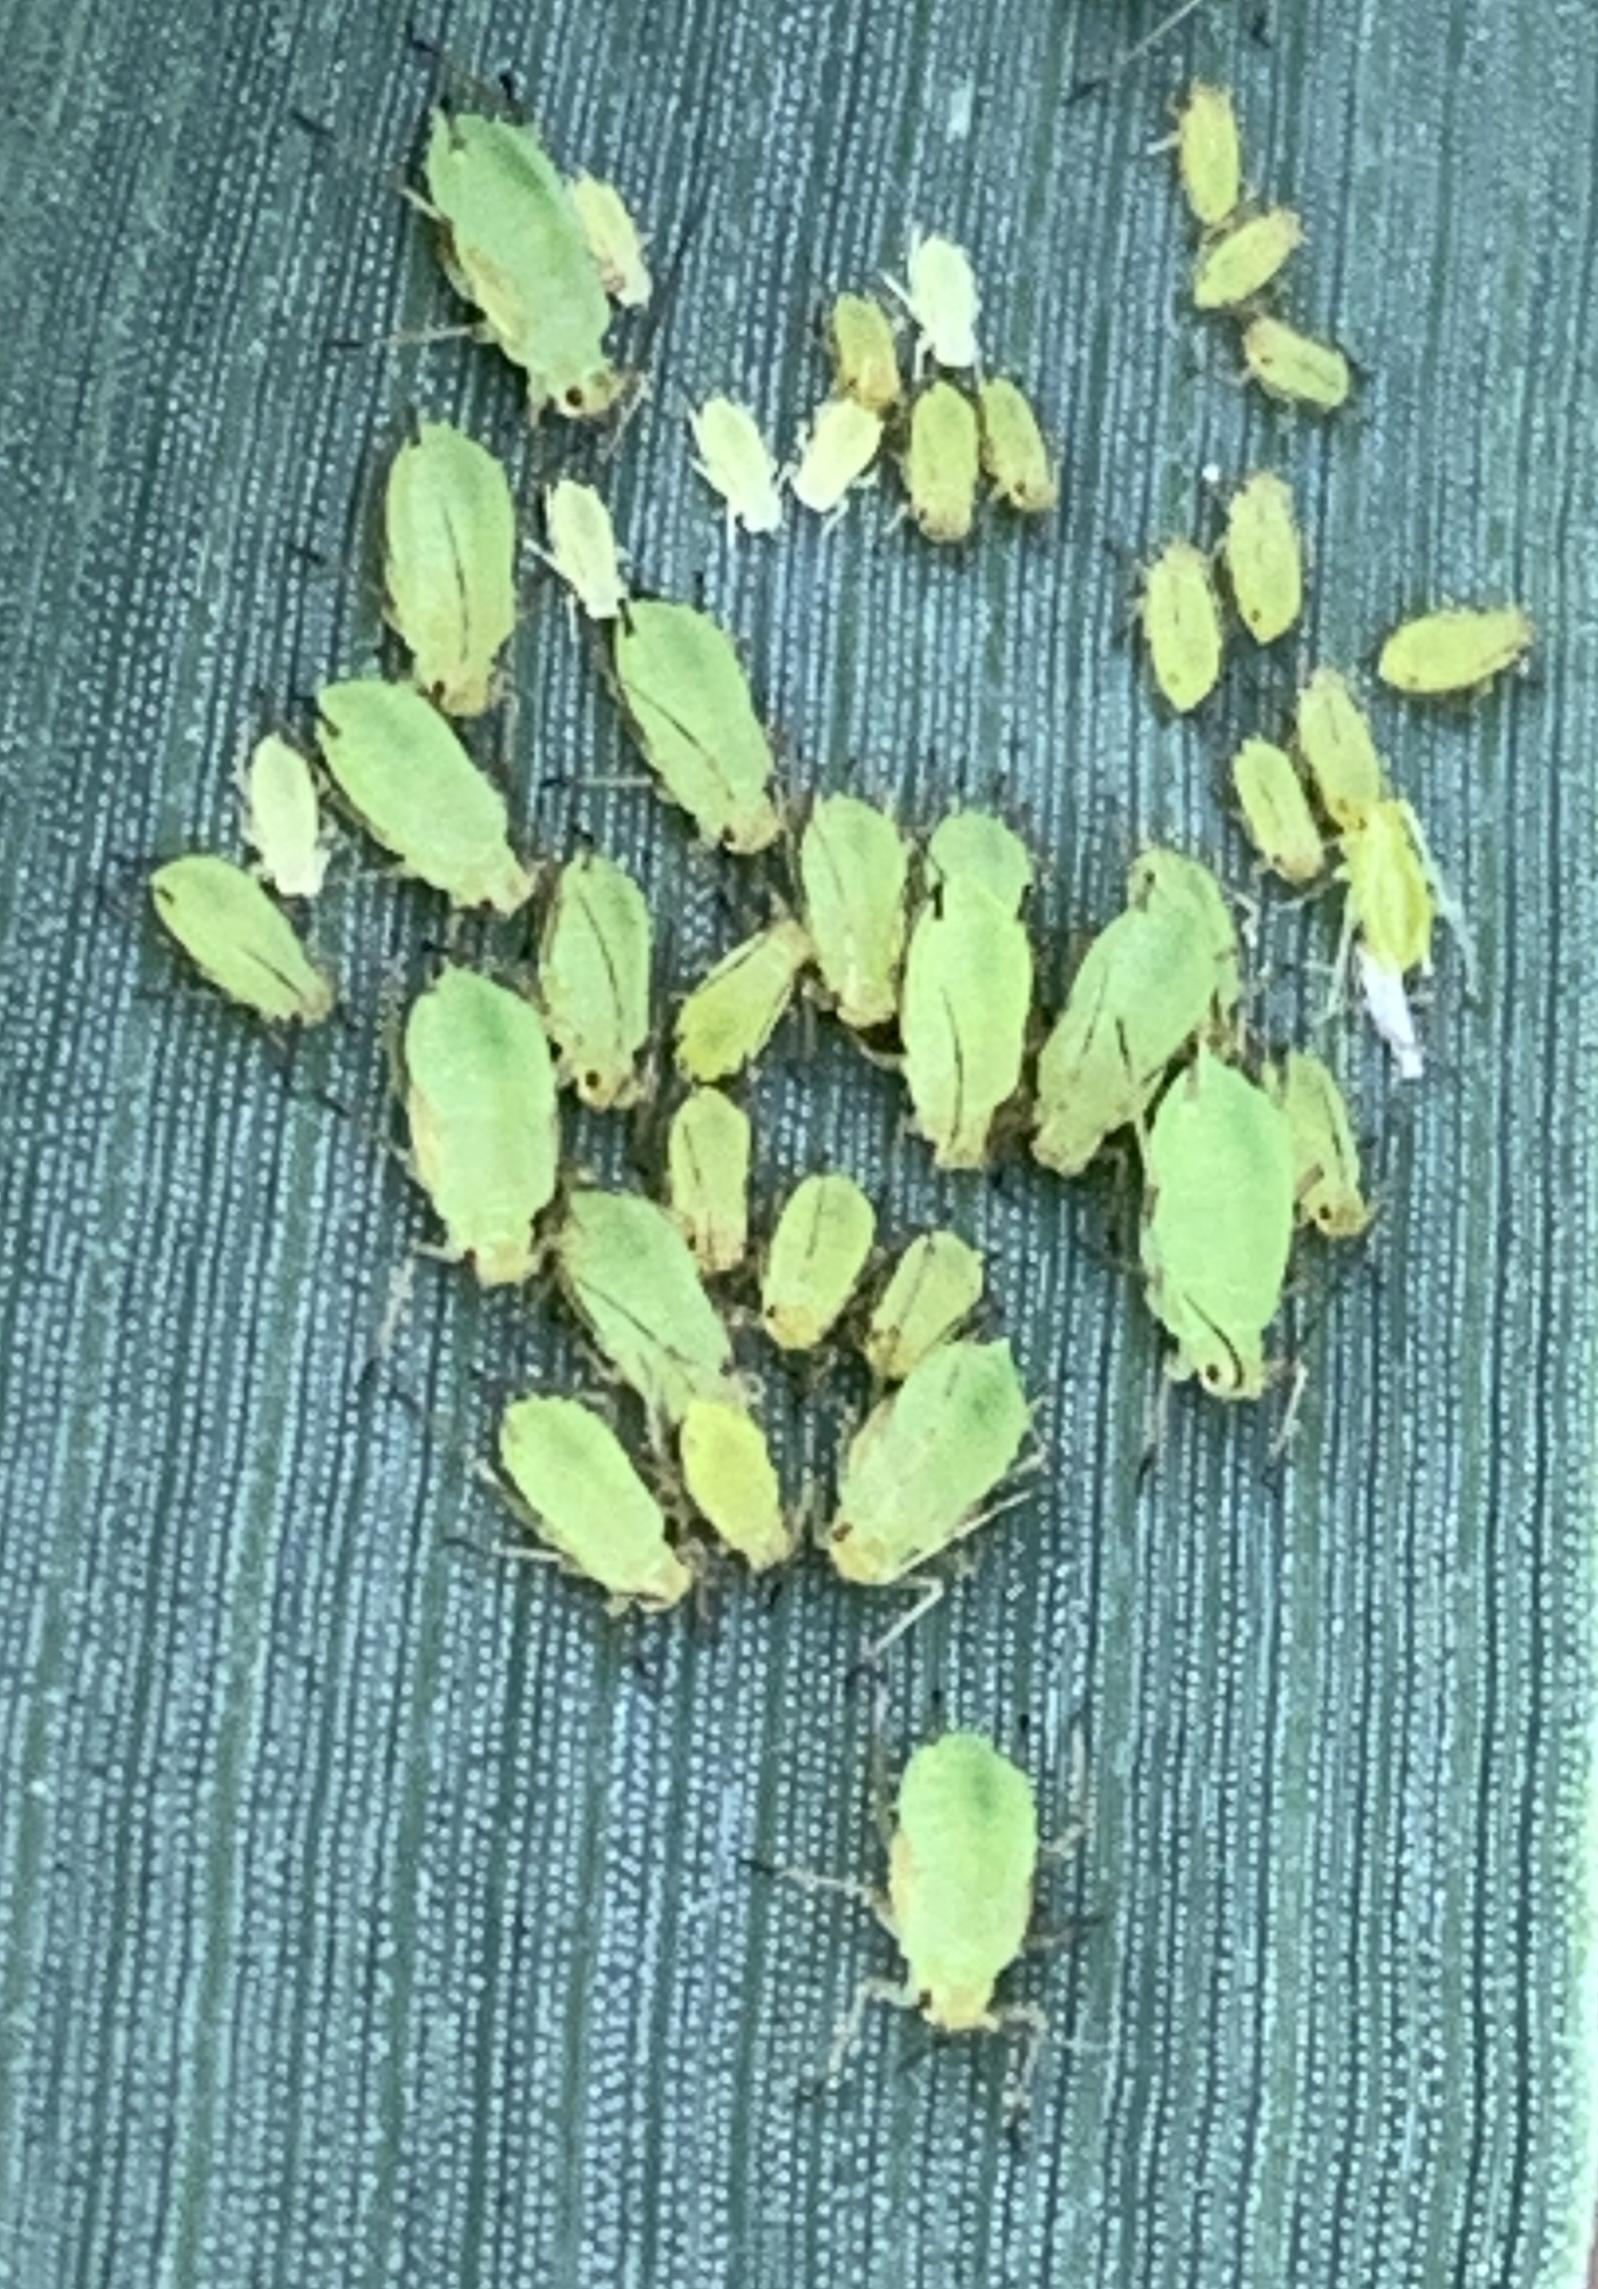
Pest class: english_grain_aphid